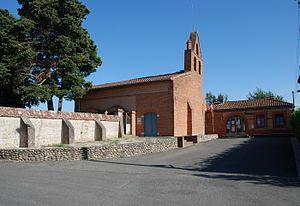
Église et mairie de Mervilla, petit village sur les côteaux au dessus de Castanet-Tolosan dans la Haute-Garonne (France).
Mervilla est une commune française située dans le département de la Haute-Garonne en région Occitanie. Mervilla fait partie de la communauté d’agglomération du Sicoval. Ses habitants sont appelés les Mervillageois.
La liste des églises de la Haute-Garonne recense de manière exhaustive les églises situées dans le département français de la Haute-Garonne.